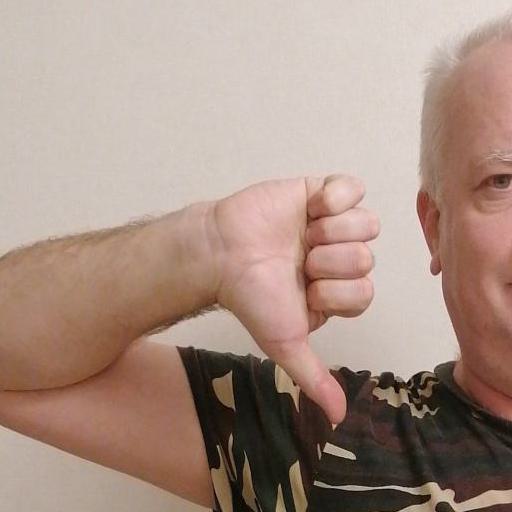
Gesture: dislike